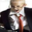
Label: boy